Lincoln Tunnel Helix

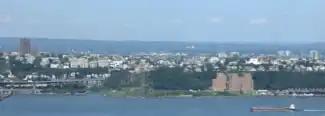
Lincoln Tunnel Helix (left) and Ventilation Towers on the Hudson Palisades

When finding a way to build a highway to the Lincoln Tunnel, the Palisades cliffs presented an obstacle. Originally, it was proposed that the highway would cut through the Palisades via an underground tunnel that would go straight to the toll plaza or the tunnel itself; instead the PANYNJ realized this was not feasible and would disrupt much of the cities, so they opted to build the Helix instead, which goes above the cliffs to make an oval-shaped loop above below roads, including Boulevard East. To make enough room for the toll plaza area and merging lanes into the center or southern tube, the highway has to go about south of the tunnel portal and then make a quick U-turn back to the north to the toll plaza.